Vädersolstavlan

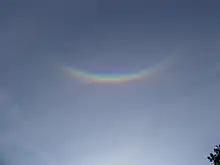
A circumzenithal arc

In the painting, the "Våghuset" is the building with stepped gables and iron bars to the right of the Blackfriars monastery facing Järntorget ("Iron Square"). "Våghuset" was located where the Södra Bankohuset ("Southern [National] Bank Building") is today. Just behind "Våghuset" there is another stepped gable symbolizing the "Klädeshuset" ("Broadcloth Building") where goods were stored. The building with stepped gables between the church and the Blackfriars monastery was "Själagården" ("Soul's Homestead"). It was built in the 15th century at Själagårdsgatan to accommodate the poor and aged but also priests and others serving at the church. During the reign of Gustav Vasa it was transformed into the first royal printing house.